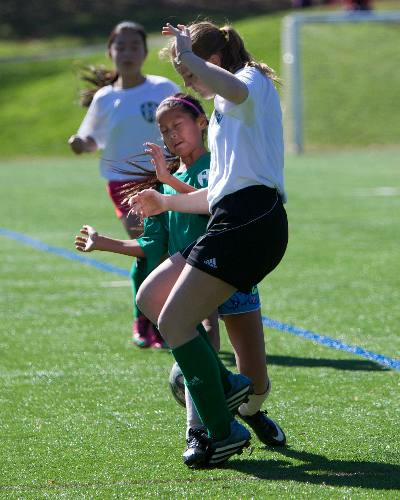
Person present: Yes